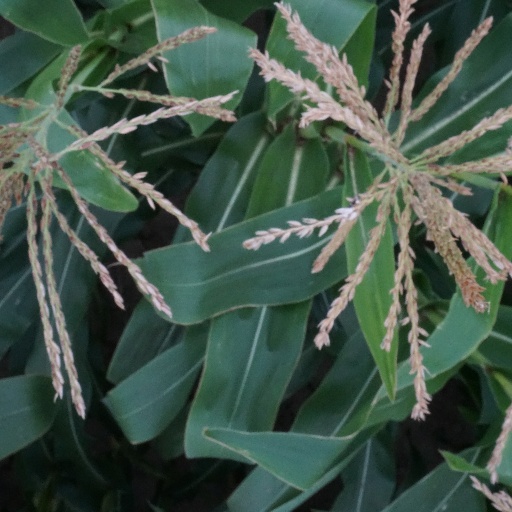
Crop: maize; corn